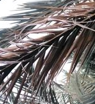
Label: Potassium Deficiency